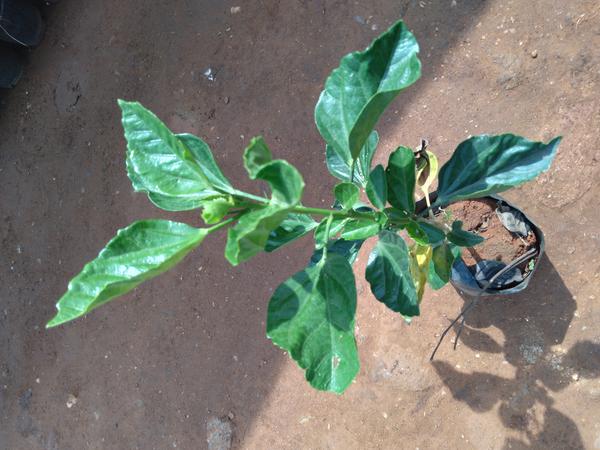
Plant: Hibiscus